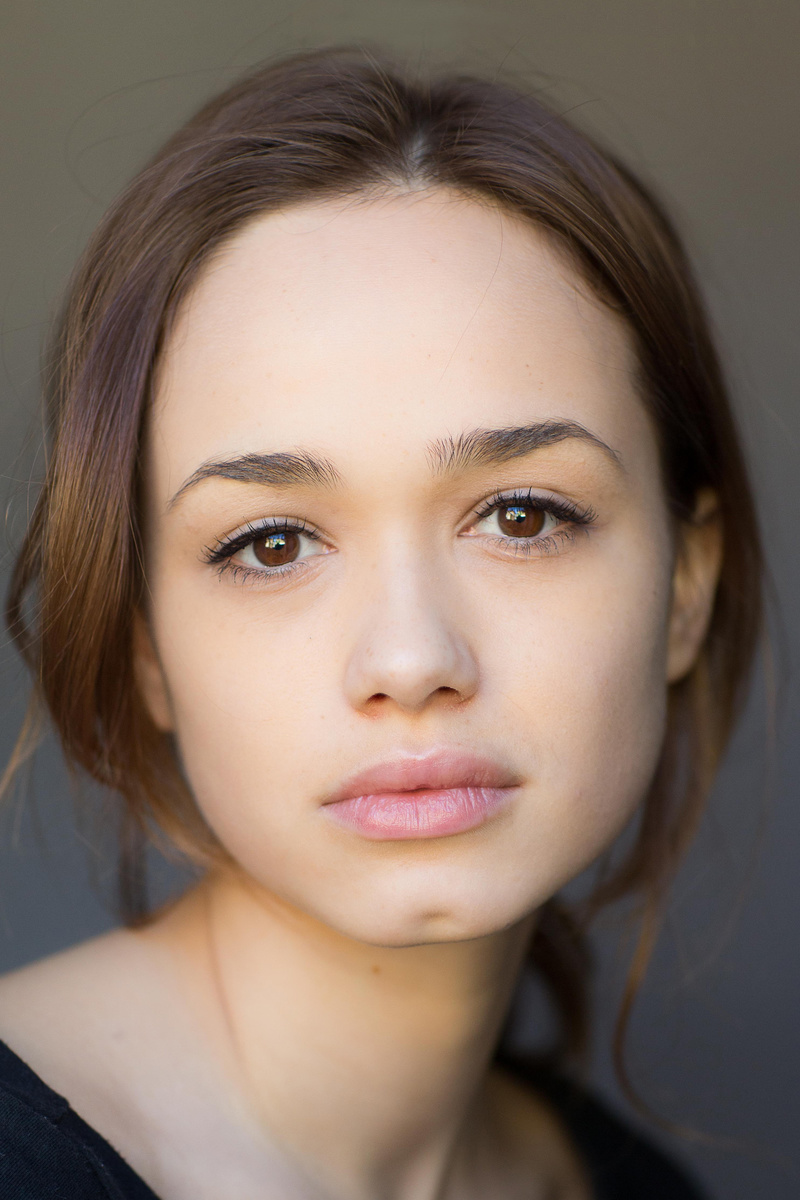
Gender: women